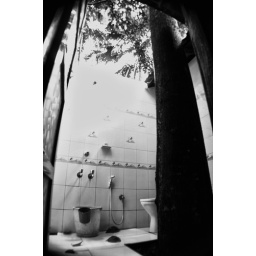
yes there is a tree in my bathroom